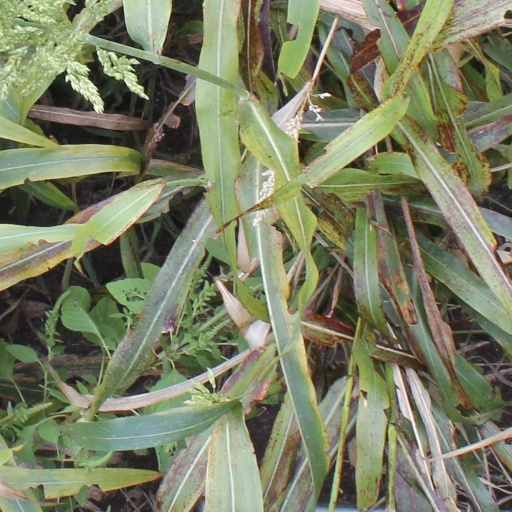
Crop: sorghum